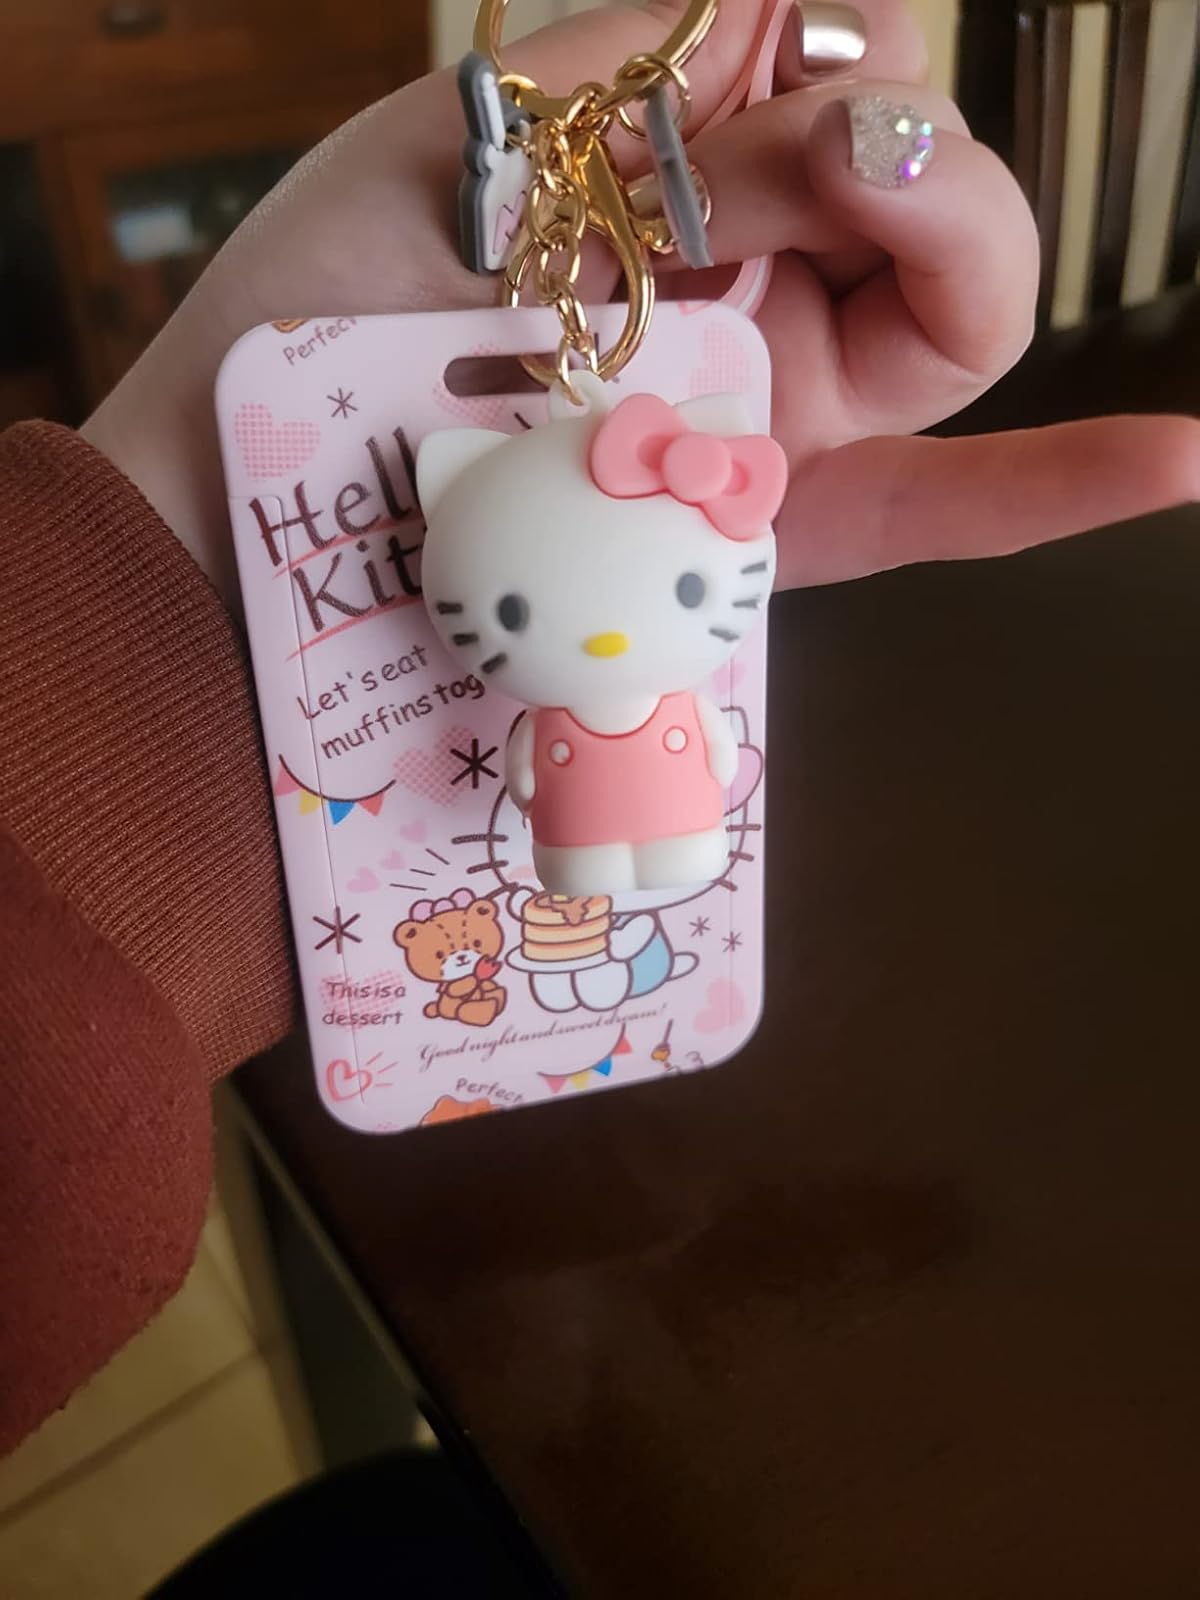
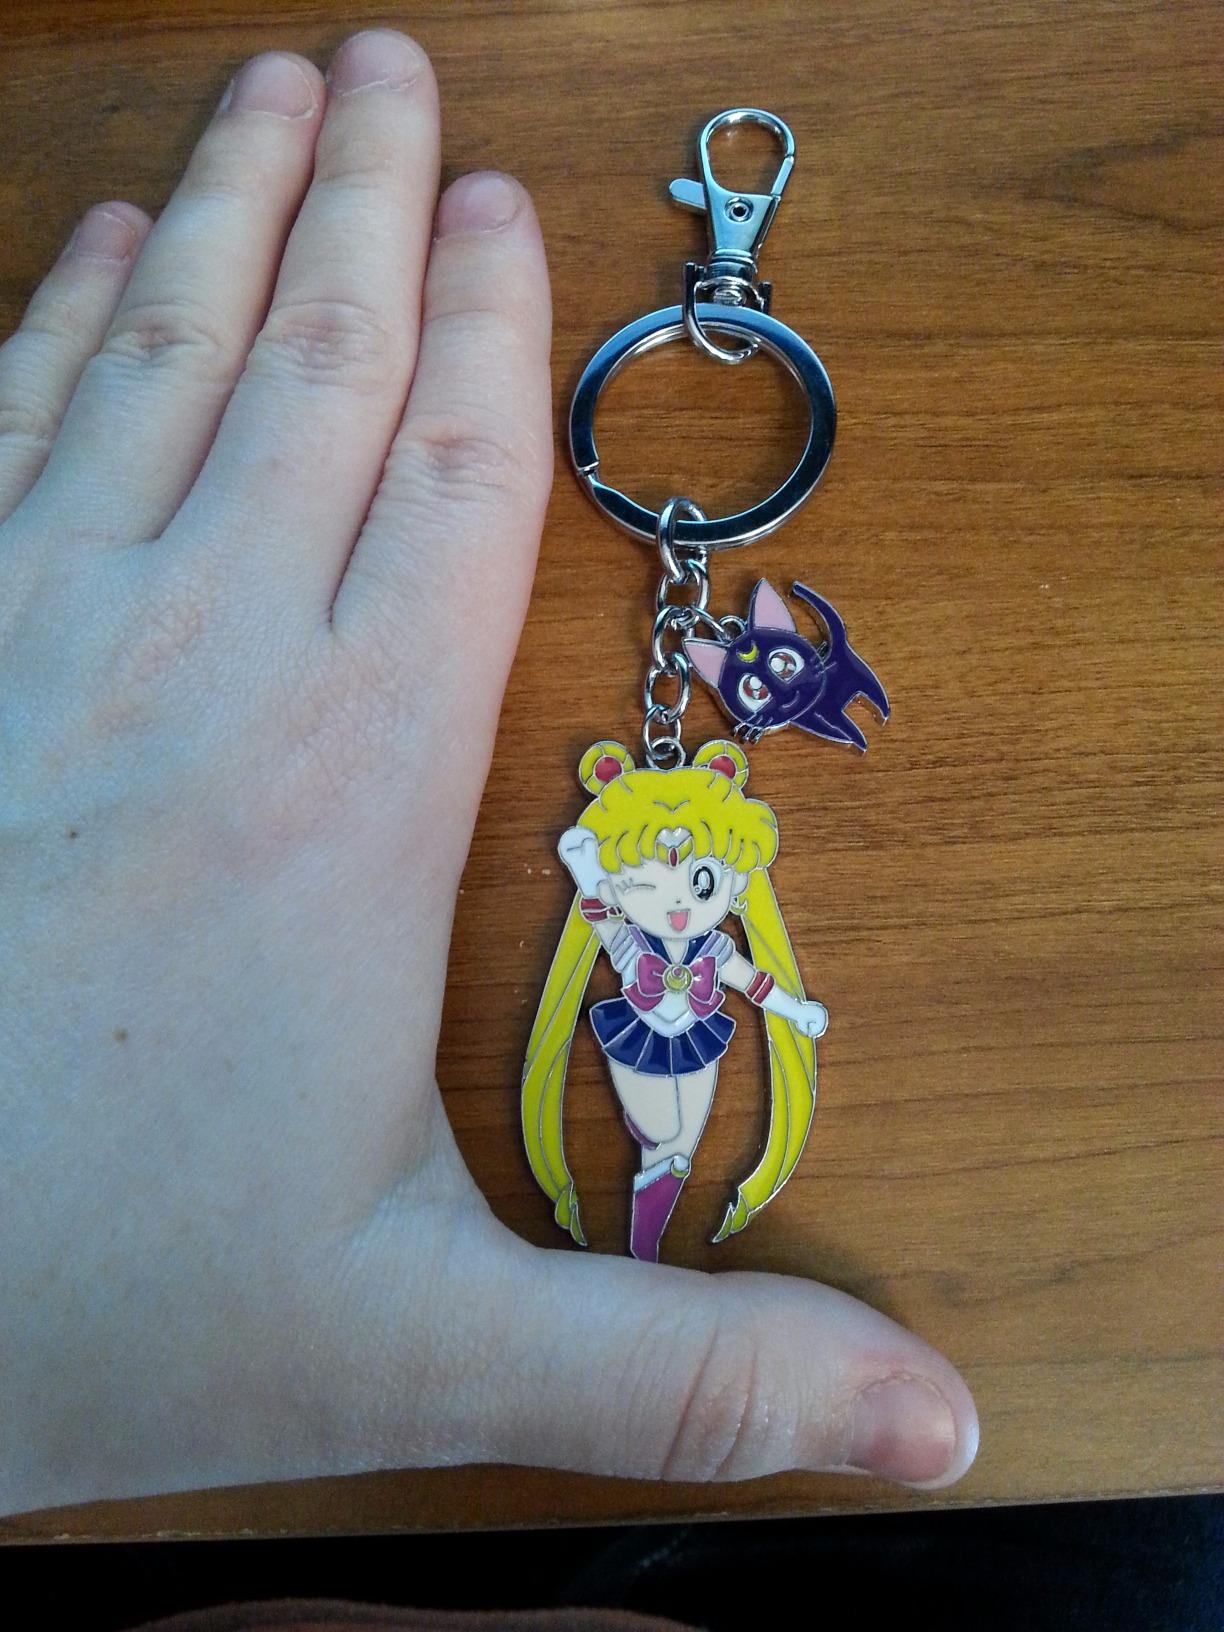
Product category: accessories_keychain
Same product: no